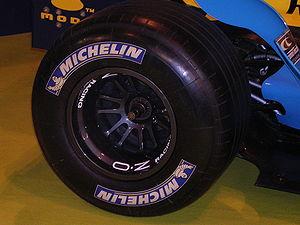
L'histoire de la fabrication du pneumatique commence par la découverte d'une matière première au XVIIIᵉ siècle au Pérou lors d'une expédition d'une équipe française composée de Charles Marie de La Condamine et de François Fresneau de La Gataudière ; ceux-ci s'intéressent à un arbre nommé hévéa qui donne une résine et que les Amérindiens appellent le caoutchouc.
Michelin est un fabricant de pneumatiques français dont le siège social est à Clermont-Ferrand, en France. Ses produits sont destinés à tous types de véhicules : automobiles, camions, deux roues, avions, engins de génie civil et agricoles. C'est une entreprise multinationale cotée au CAC 40 qui est implantée industriellement dans 17 pays et emploie 111 700 personnes.